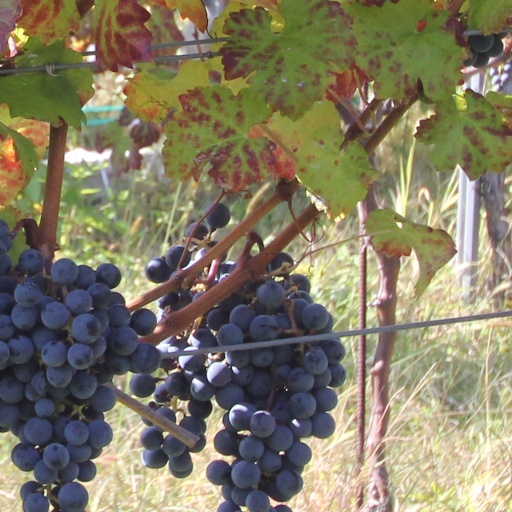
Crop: grape